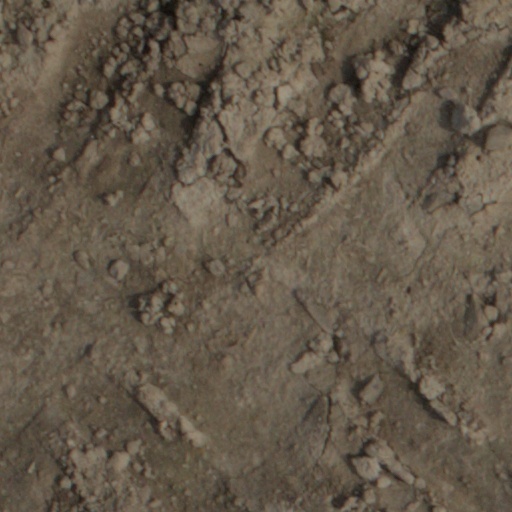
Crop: wheat